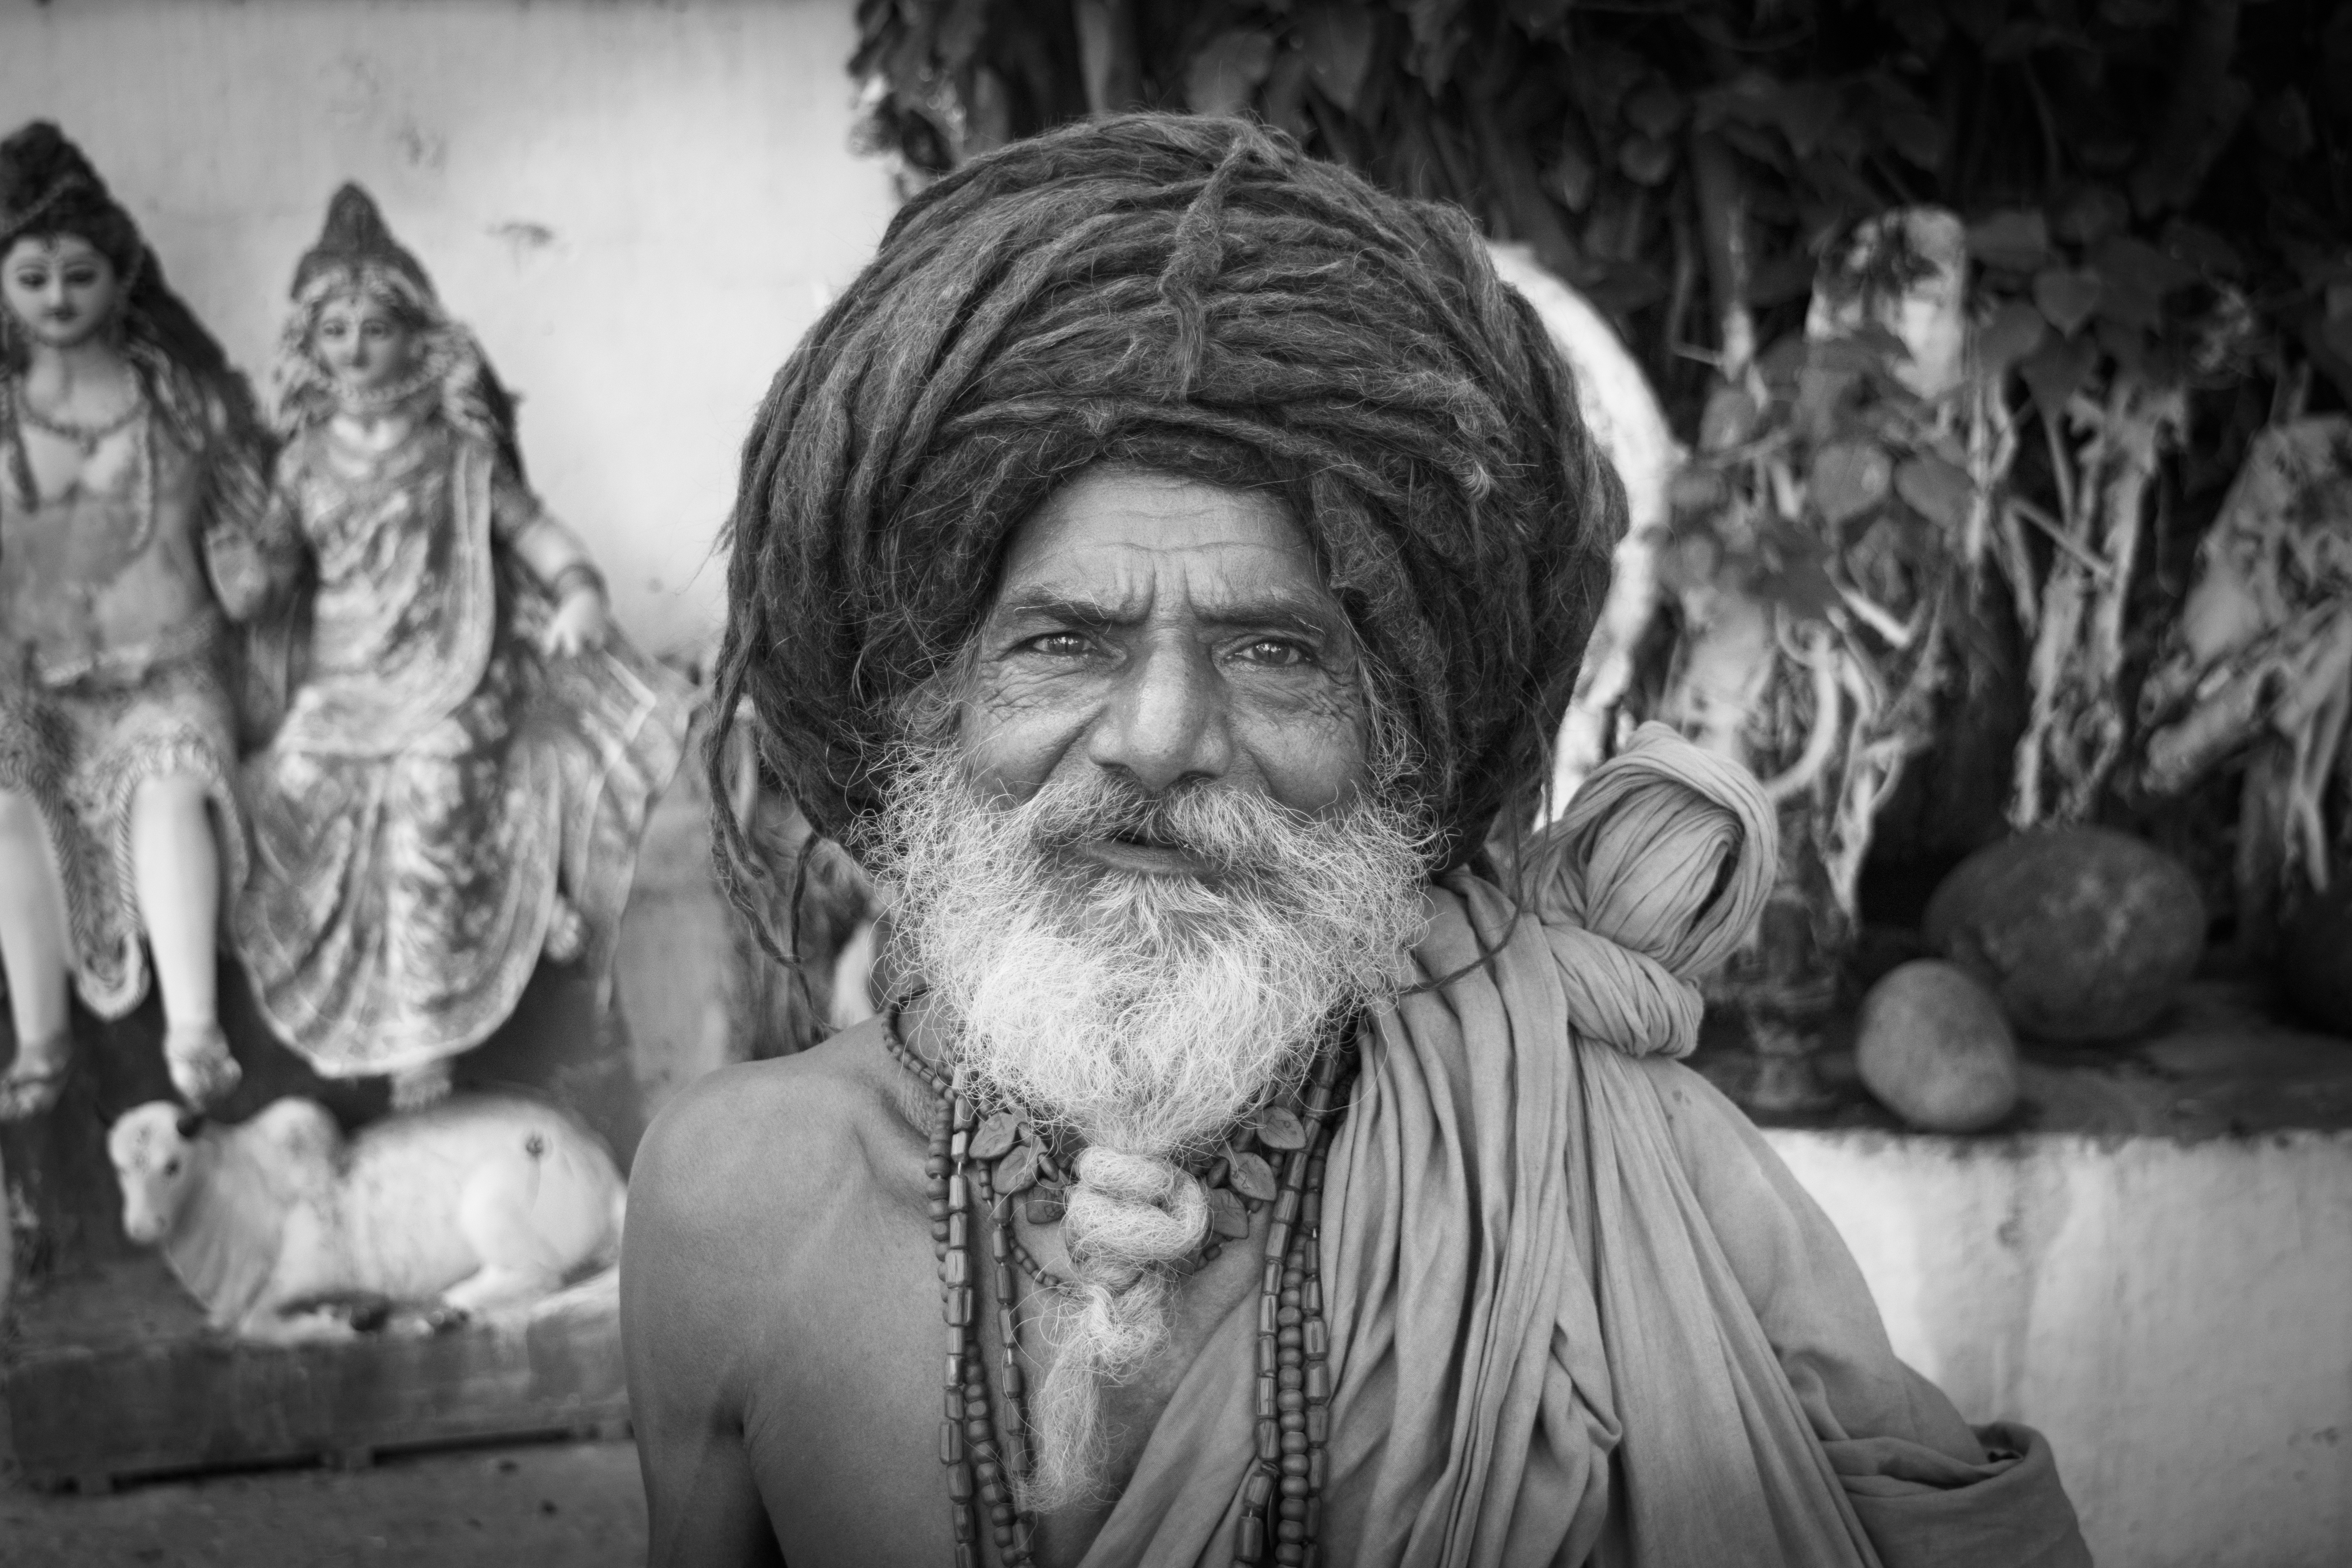
person, black and white, people, portrait, monochrome, temple, head, monochrome photography